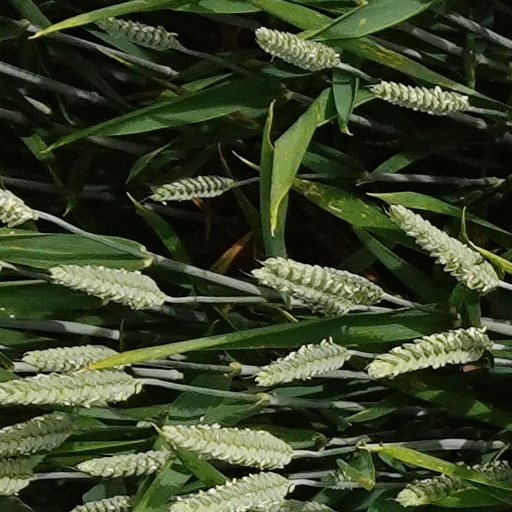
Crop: wheat